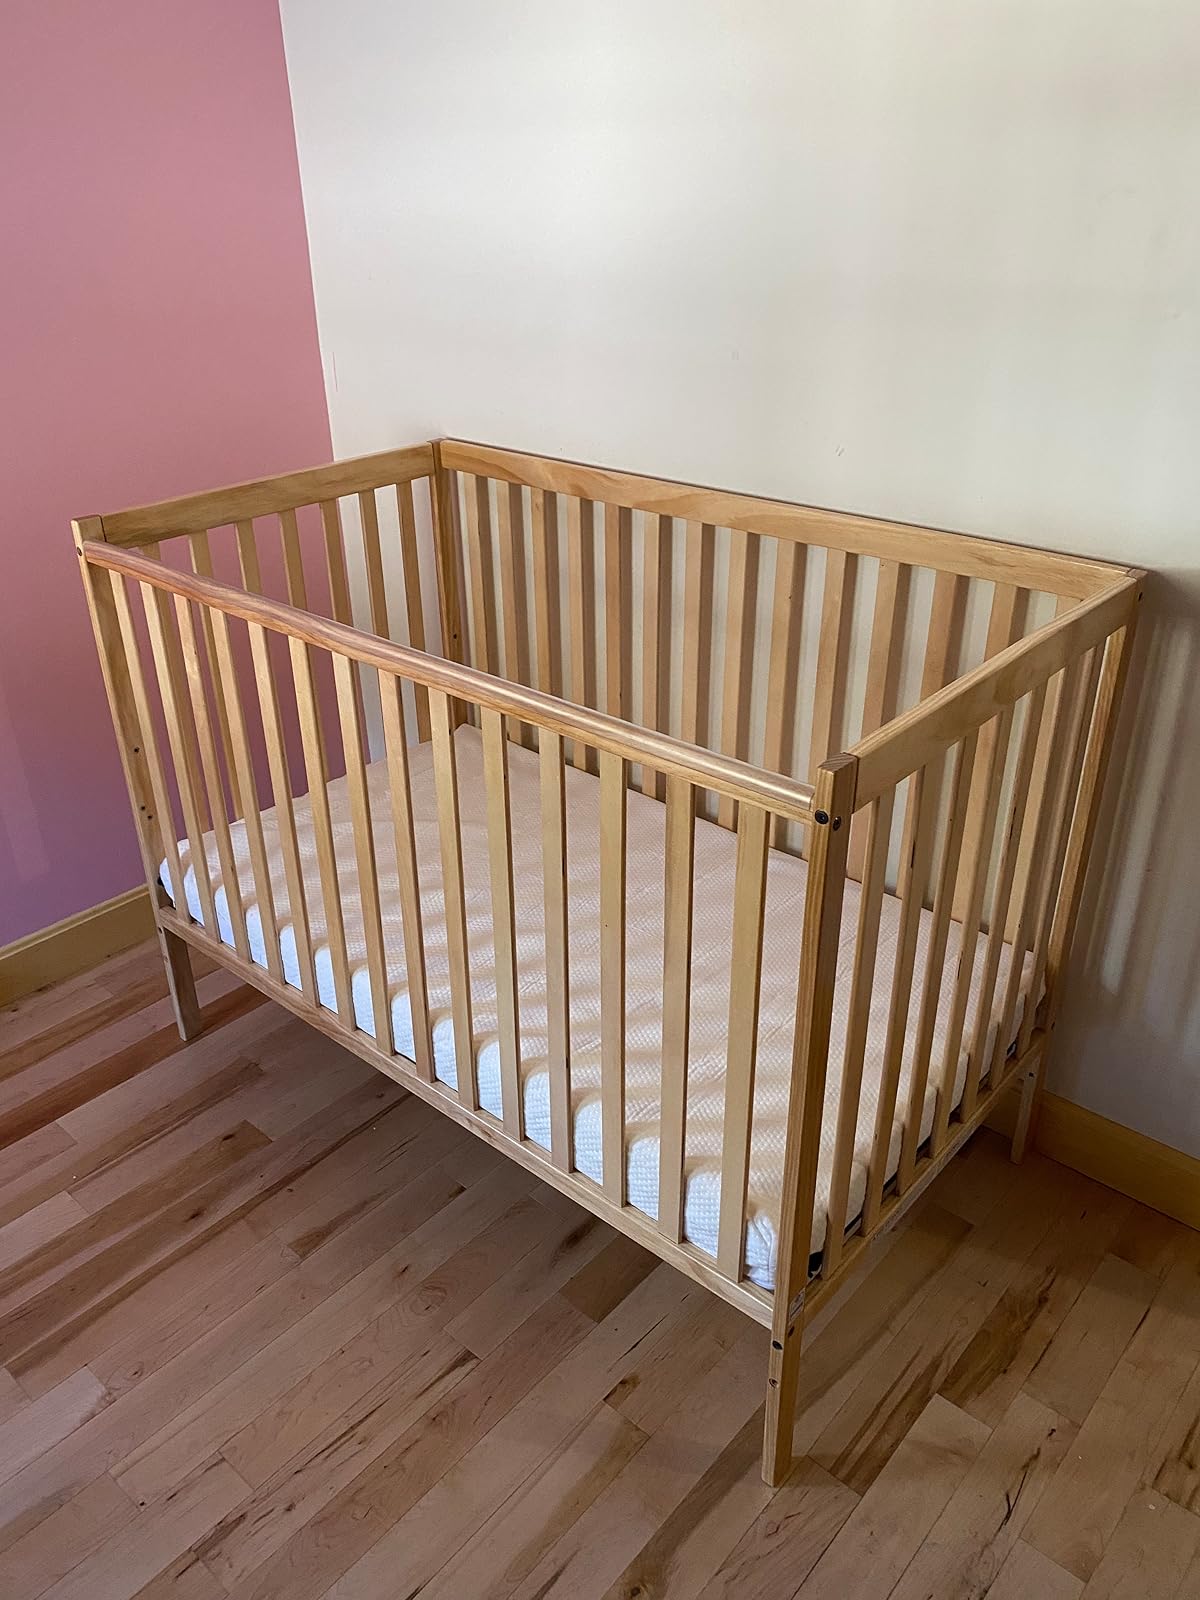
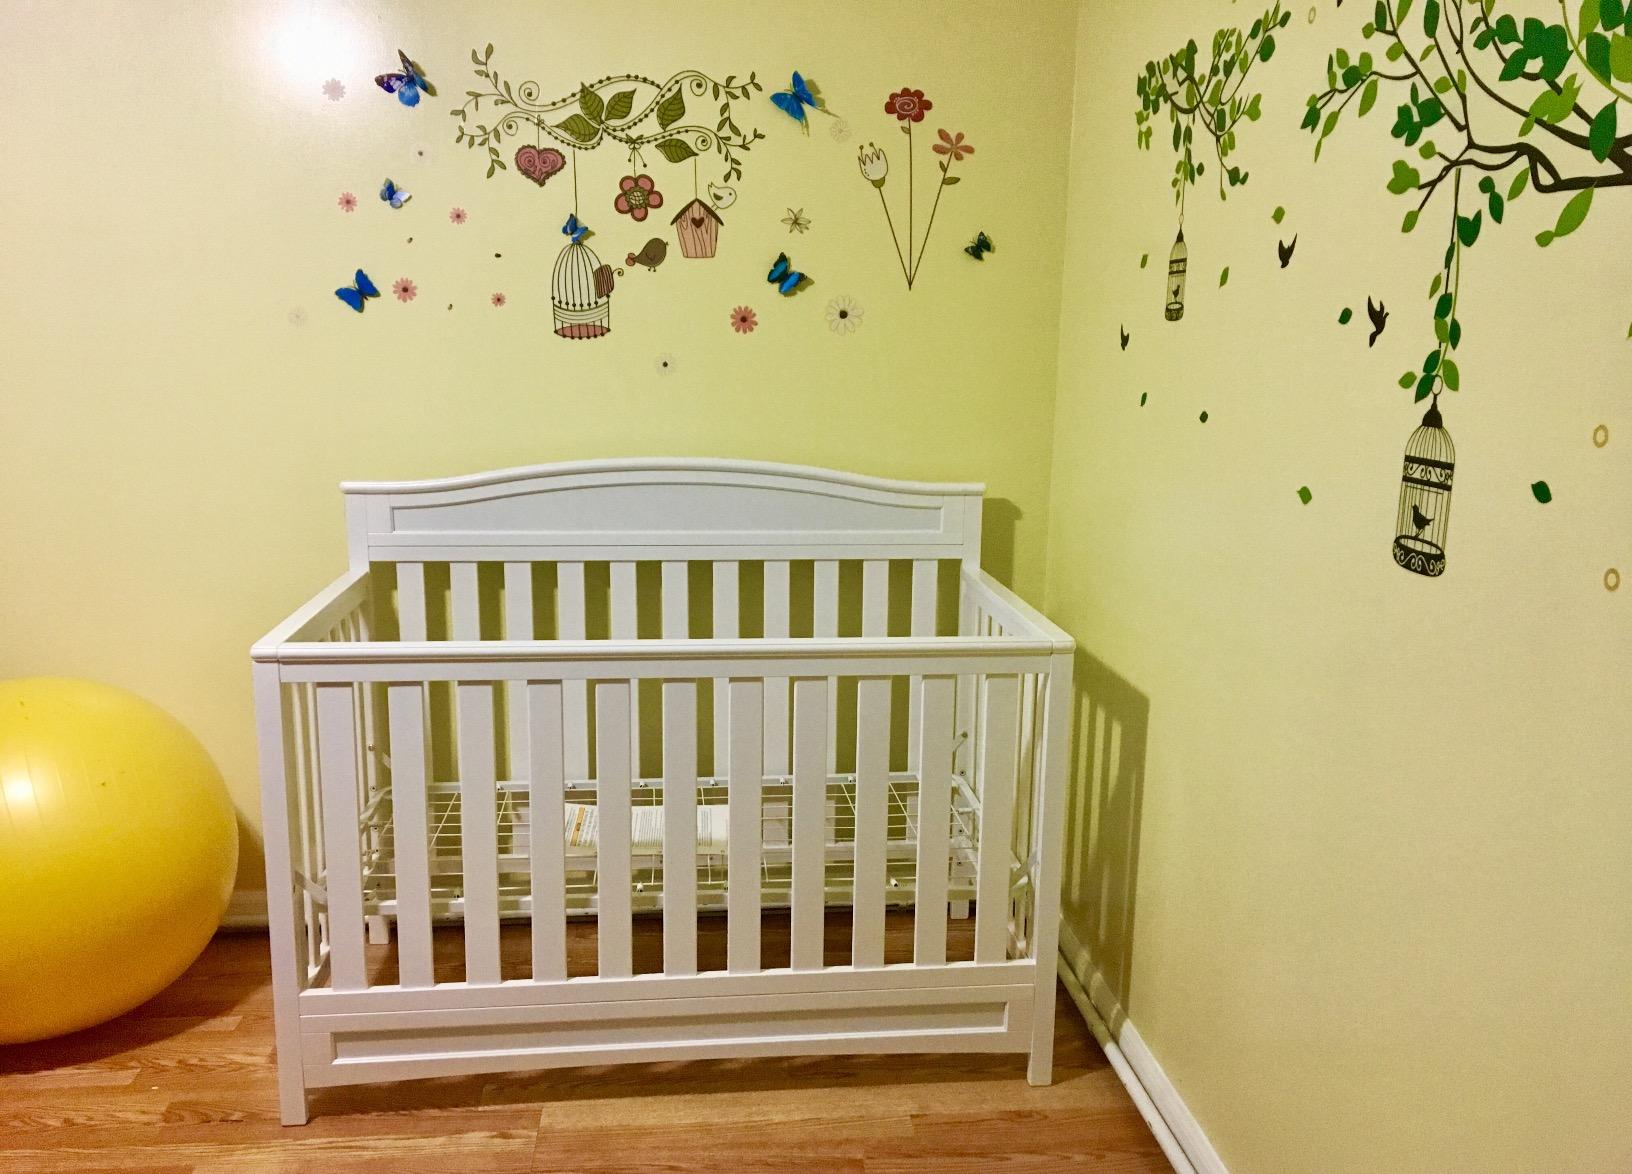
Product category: products_crib
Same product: no